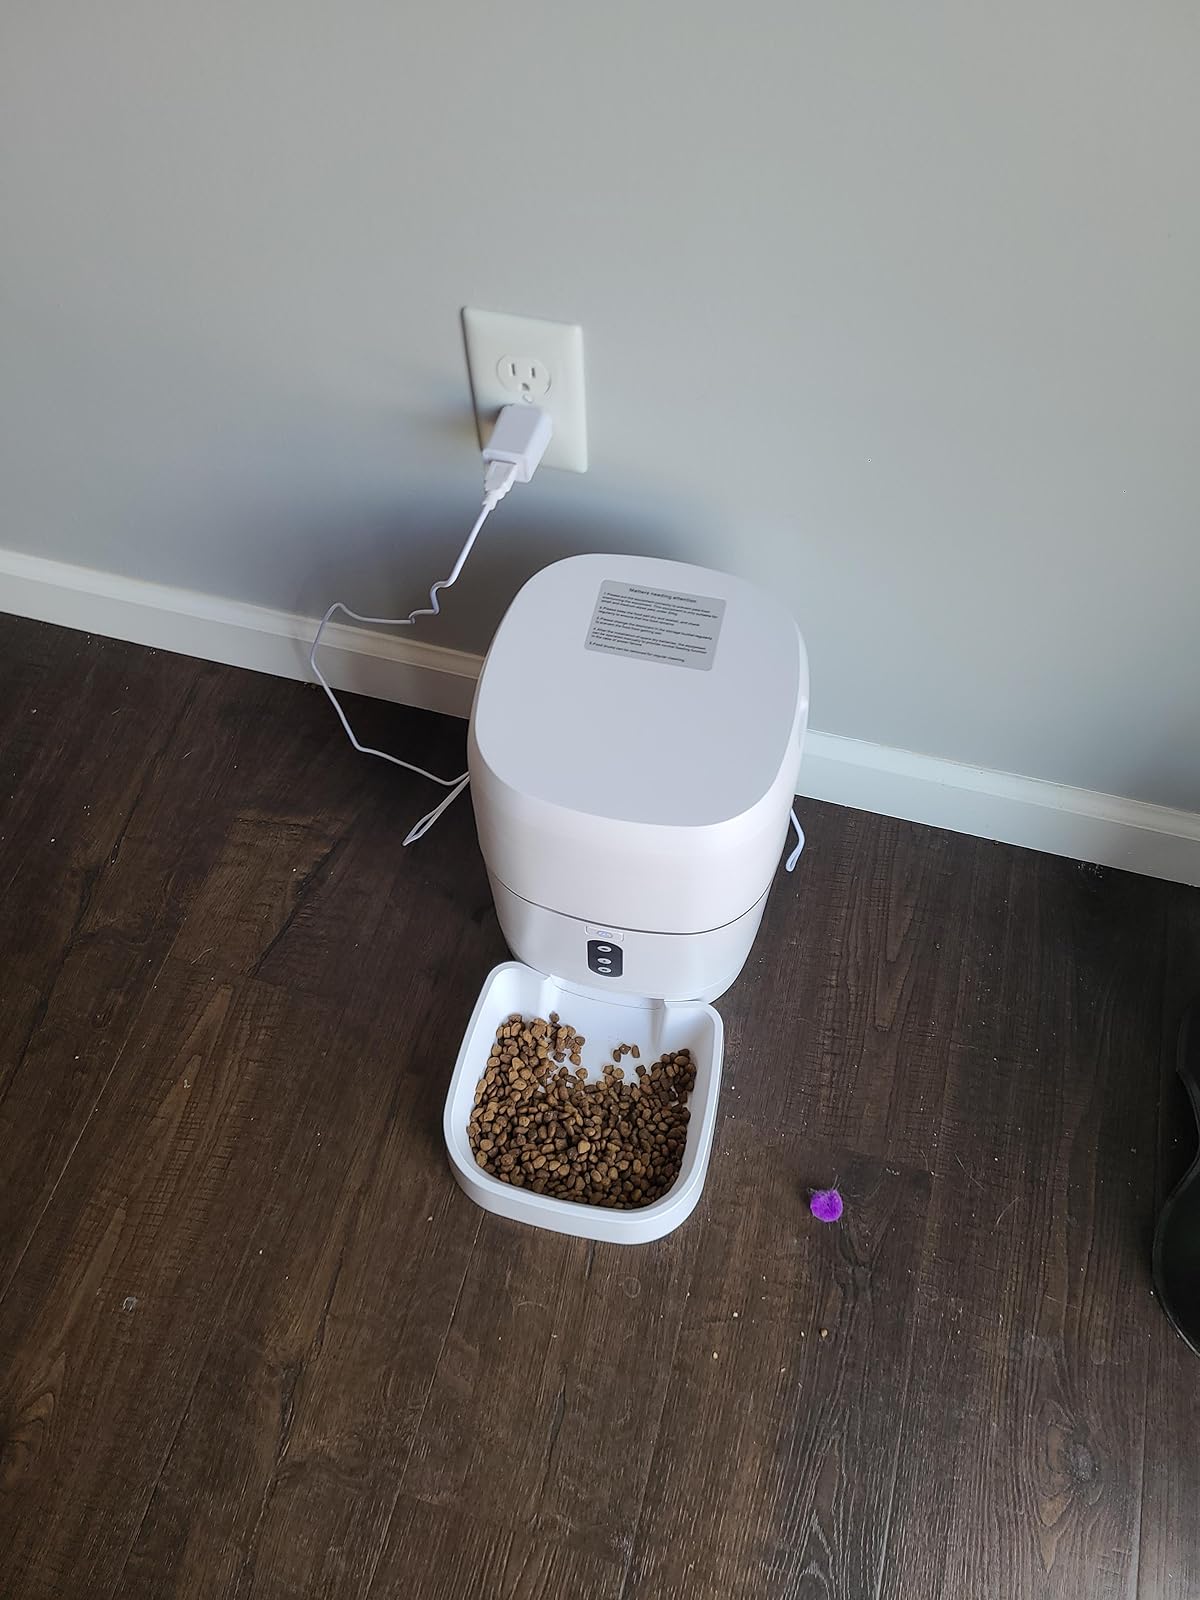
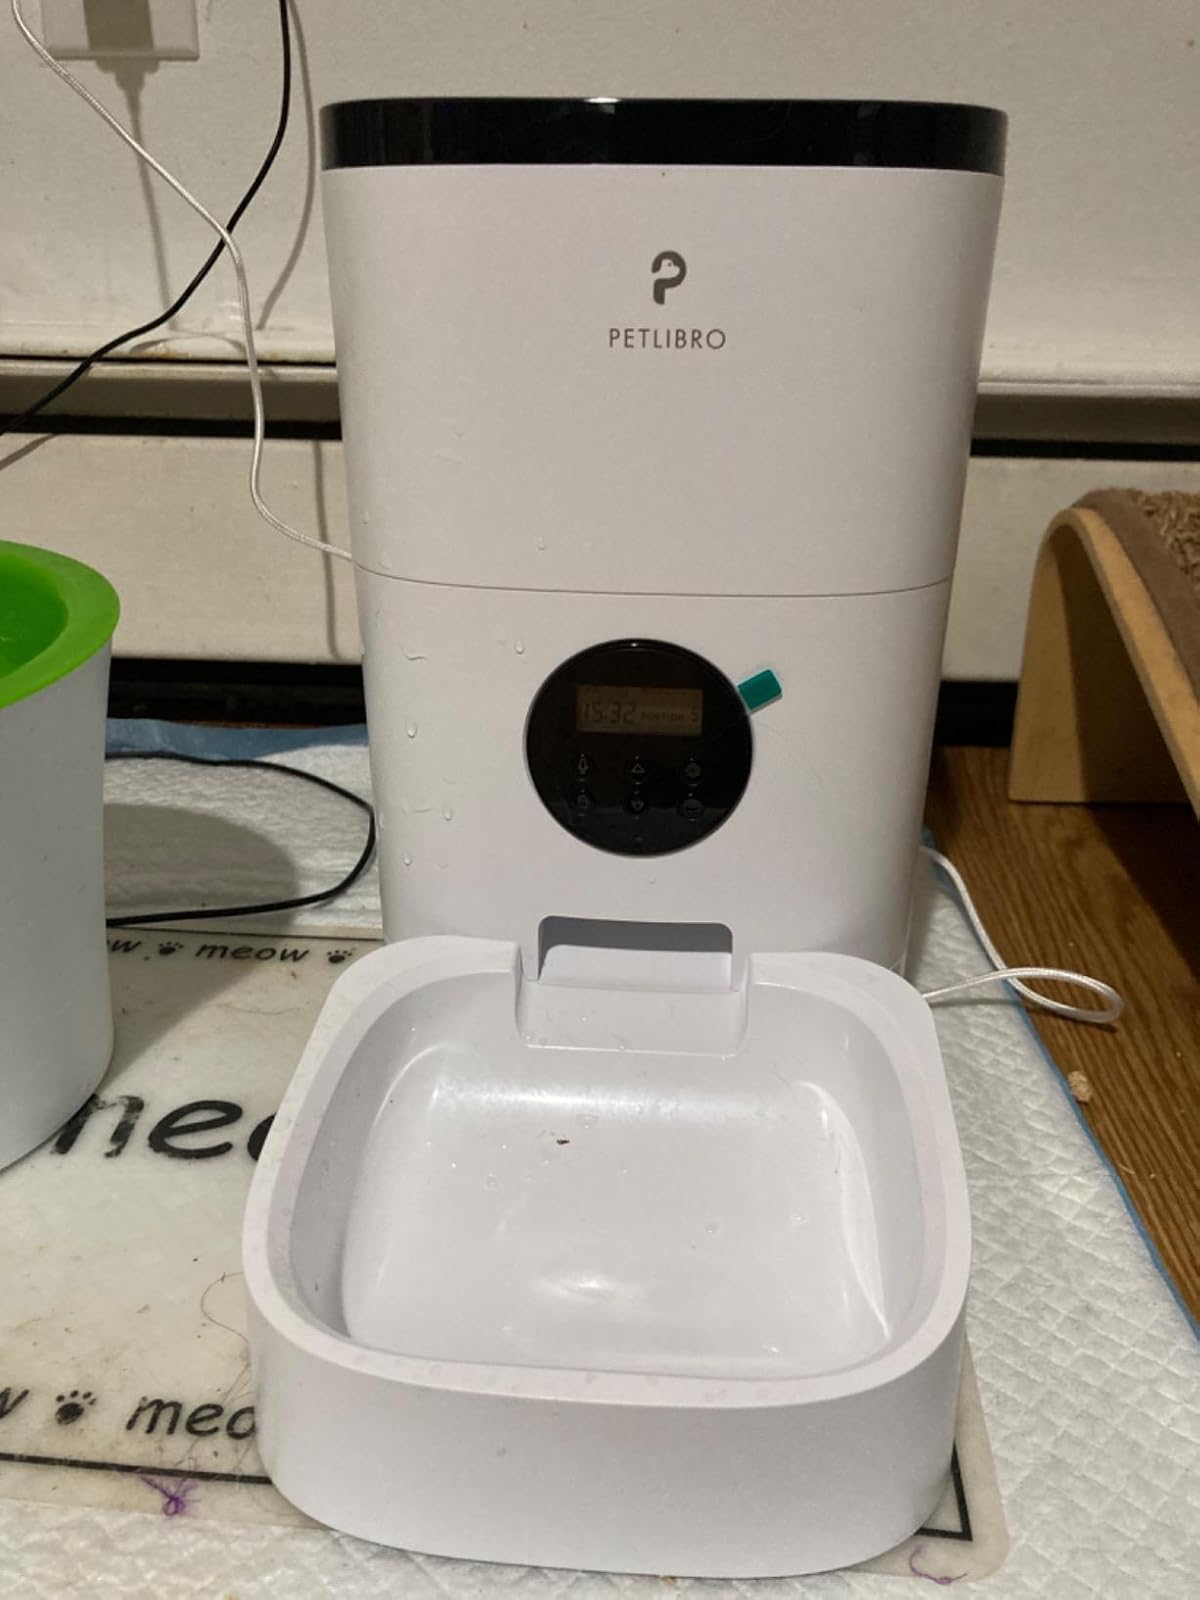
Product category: items_feeder
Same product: no